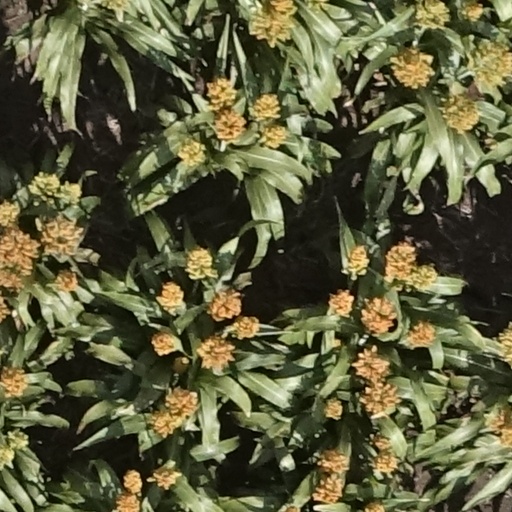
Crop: sorghum